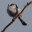
Label: bird